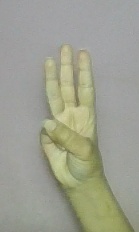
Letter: thaa